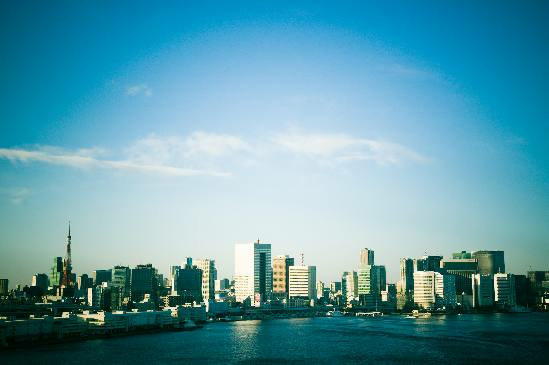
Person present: No